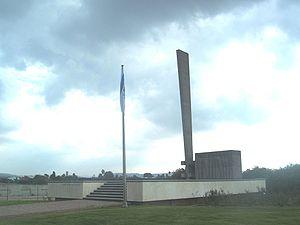
Le Lehi est un groupe paramilitaire sioniste qui est actif entre 1940 et 1948.